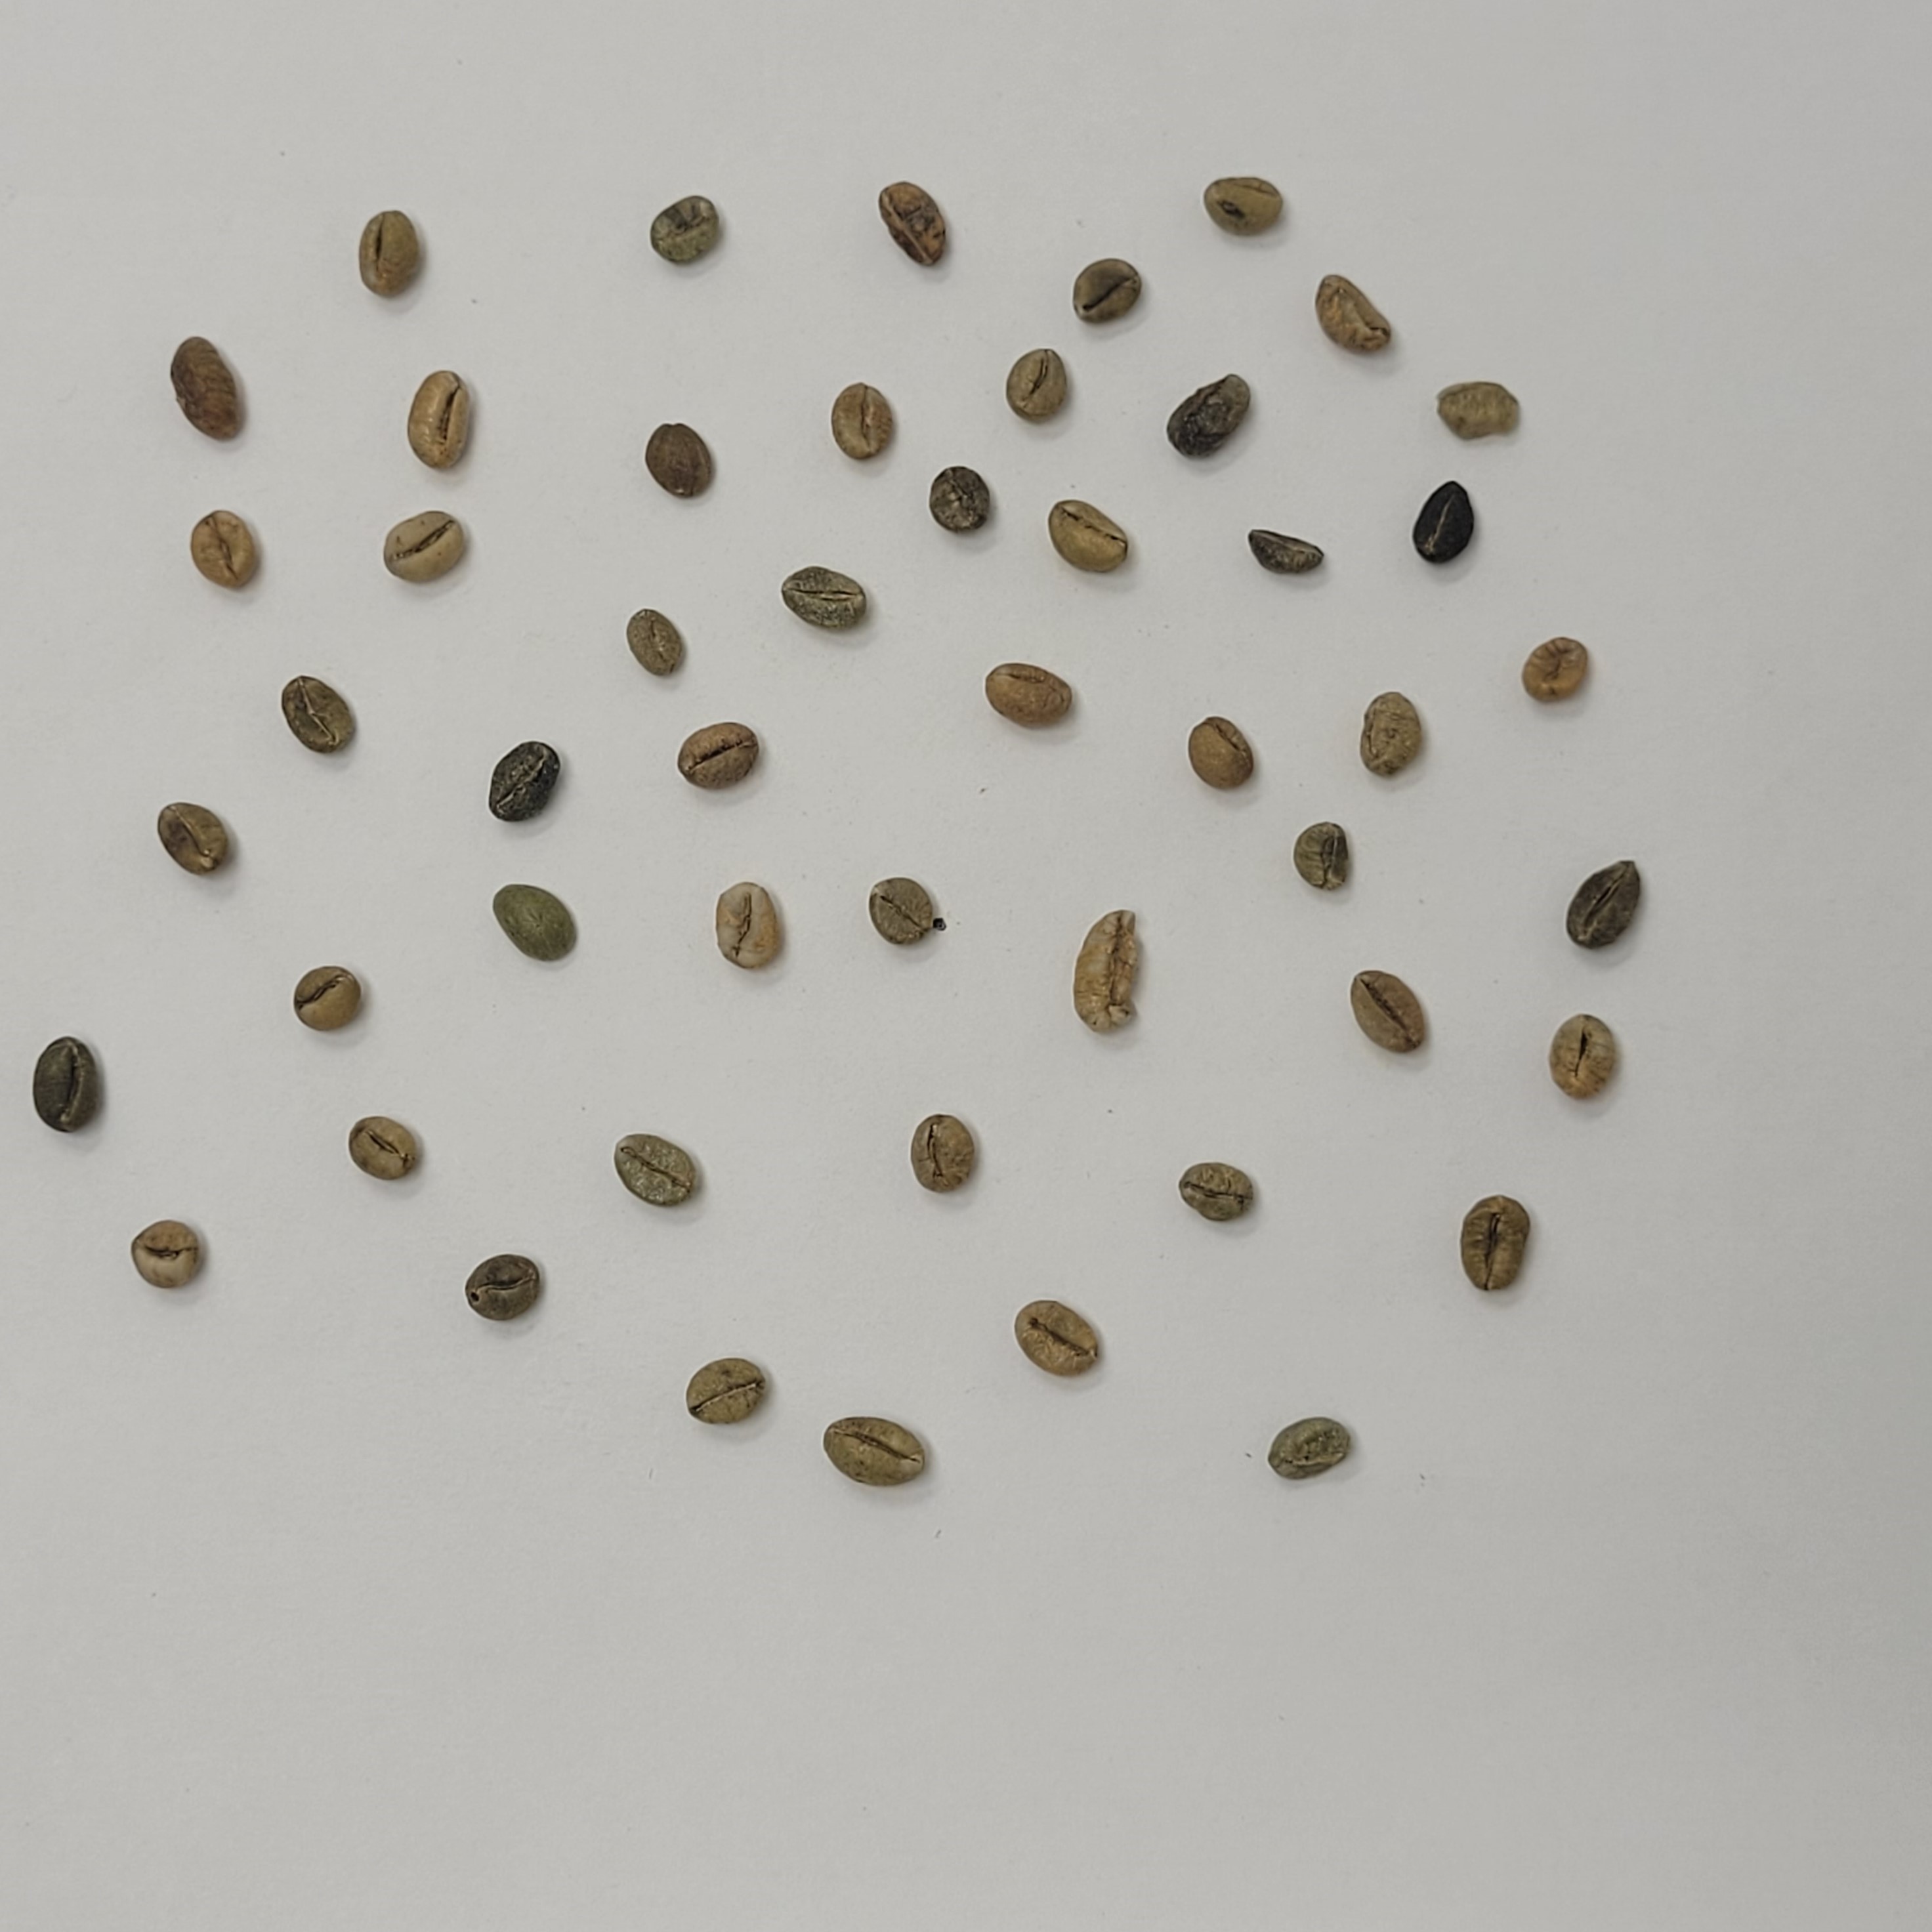
Coffee bean quality grade: Bits